Cuffley Brook

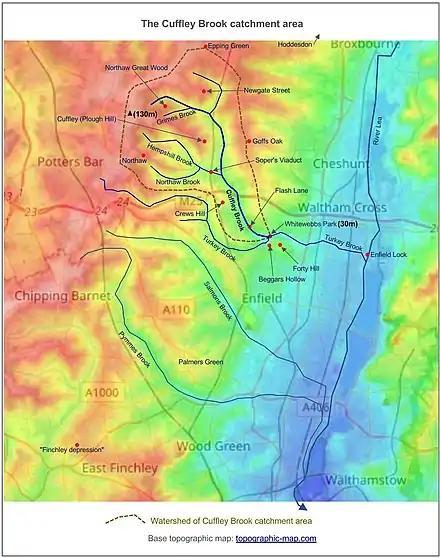
Topographic map of the Cuffley Brook catchment area, Hertfordshire and Enfield

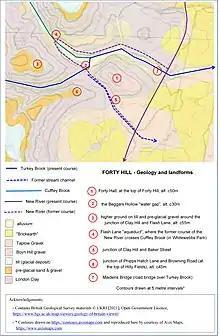
Geology and stream evolution near Forty Hill. Turkey Brook formerly flowed south-east from Beggars Hollow (2) to Baker Street (5) and beyond. As a result of stream capture in the recent geological past, it now flows northwards through Beggars Hollow to join Cuffley Brook north-west of Forty Hill (1).

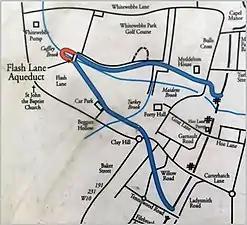
The route (in blue) of the former "Whitewebbs loop" of the New River (from an information board at the Flash Lane aqueduct).

Cuffley Brook is one of the longest tributaries of the River Lea, snaking for several miles through the south-east Hertfordshire hills. It rises in Northaw Great Wood, north west of Cuffley, and is joined there by Grimes Brook. Northaw Brook and Hempshill Brook join Cuffley Brook south of Cuffley, close to Soper's Viaduct (on the Hertford Loop railway line). The stream then goes under the M25 motorway, passes close to Crews Hill, and enters Whitewebbs Wood. There, it goes under the Flash Lane Aqueduct (on a former course of the New River), before reaching a confluence with Turkey Brook, in the London Borough of Enfield, at the north-west foot of Forty Hill.